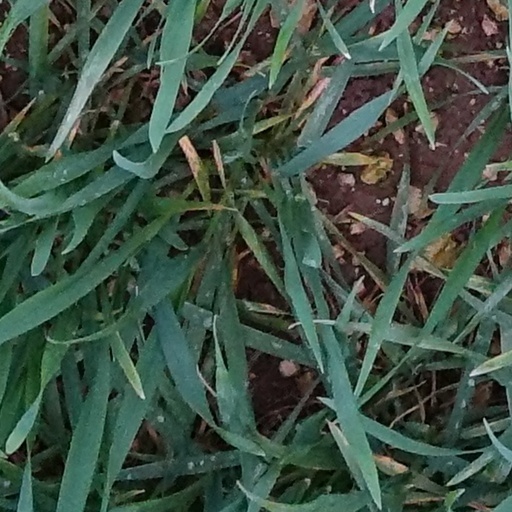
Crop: wheat